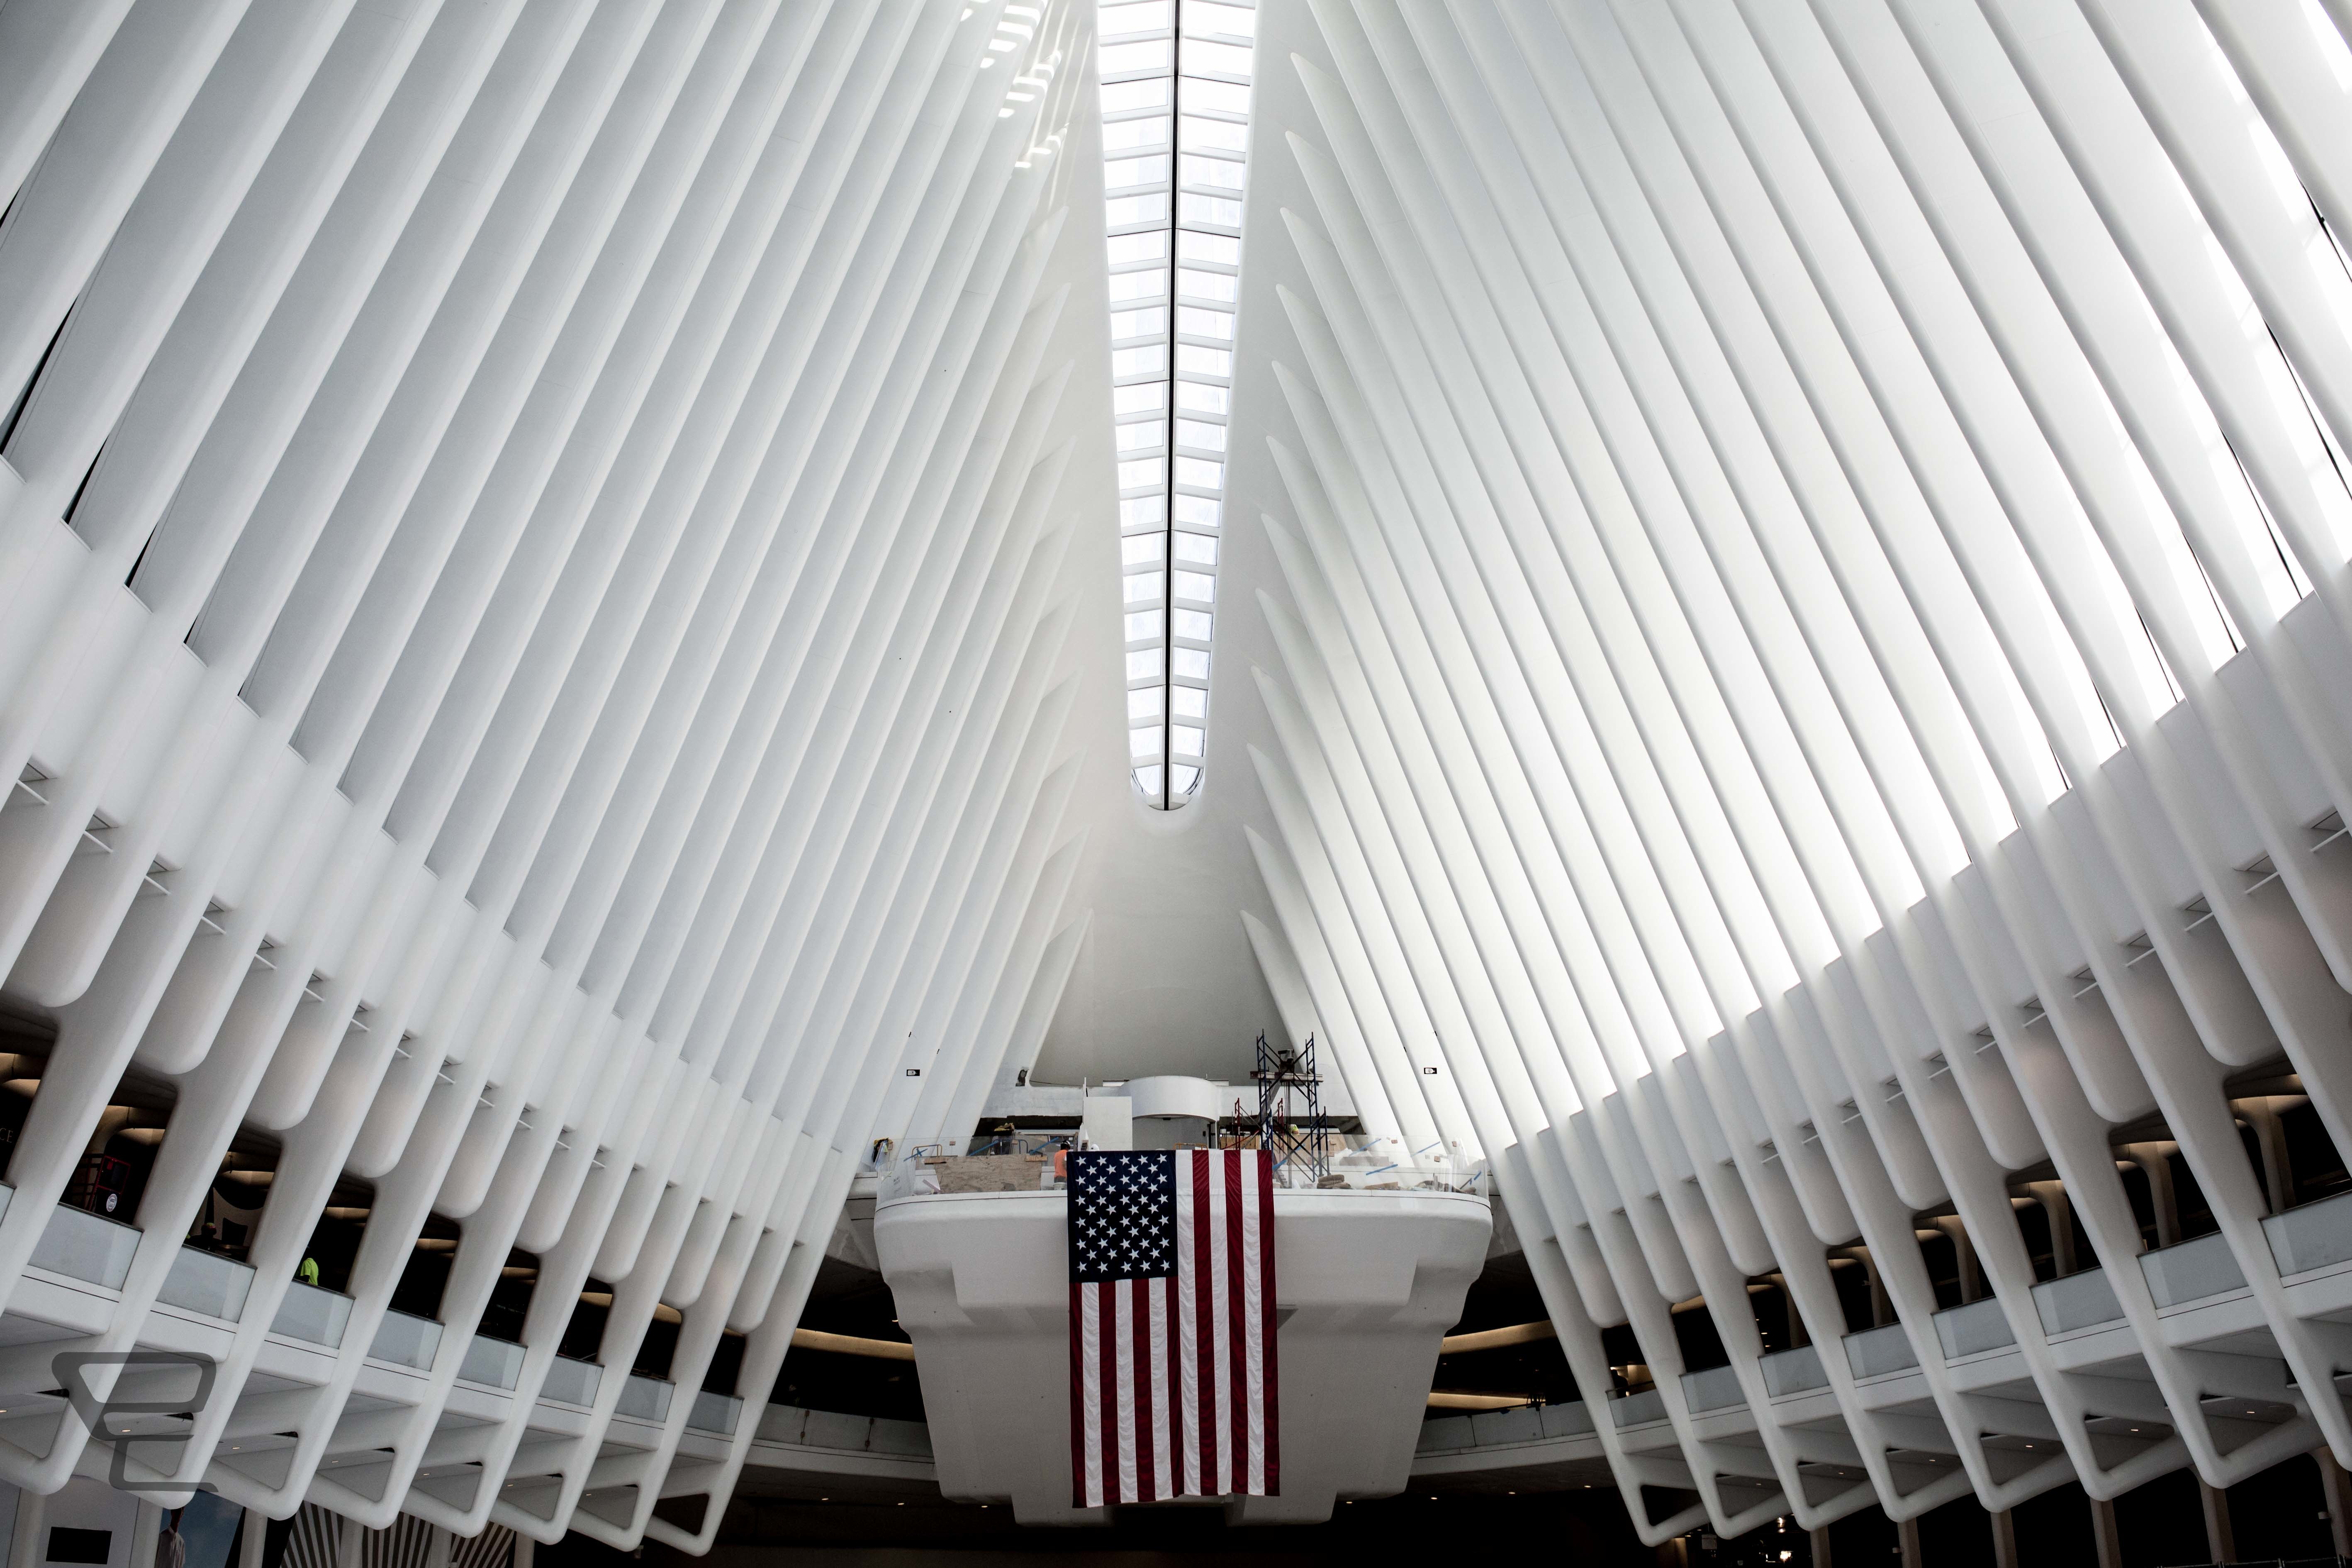
architecture, structure, auditorium, building, skyscraper, ceiling, line, facade, interior design, design, symmetry, headquarters, daylighting, window covering